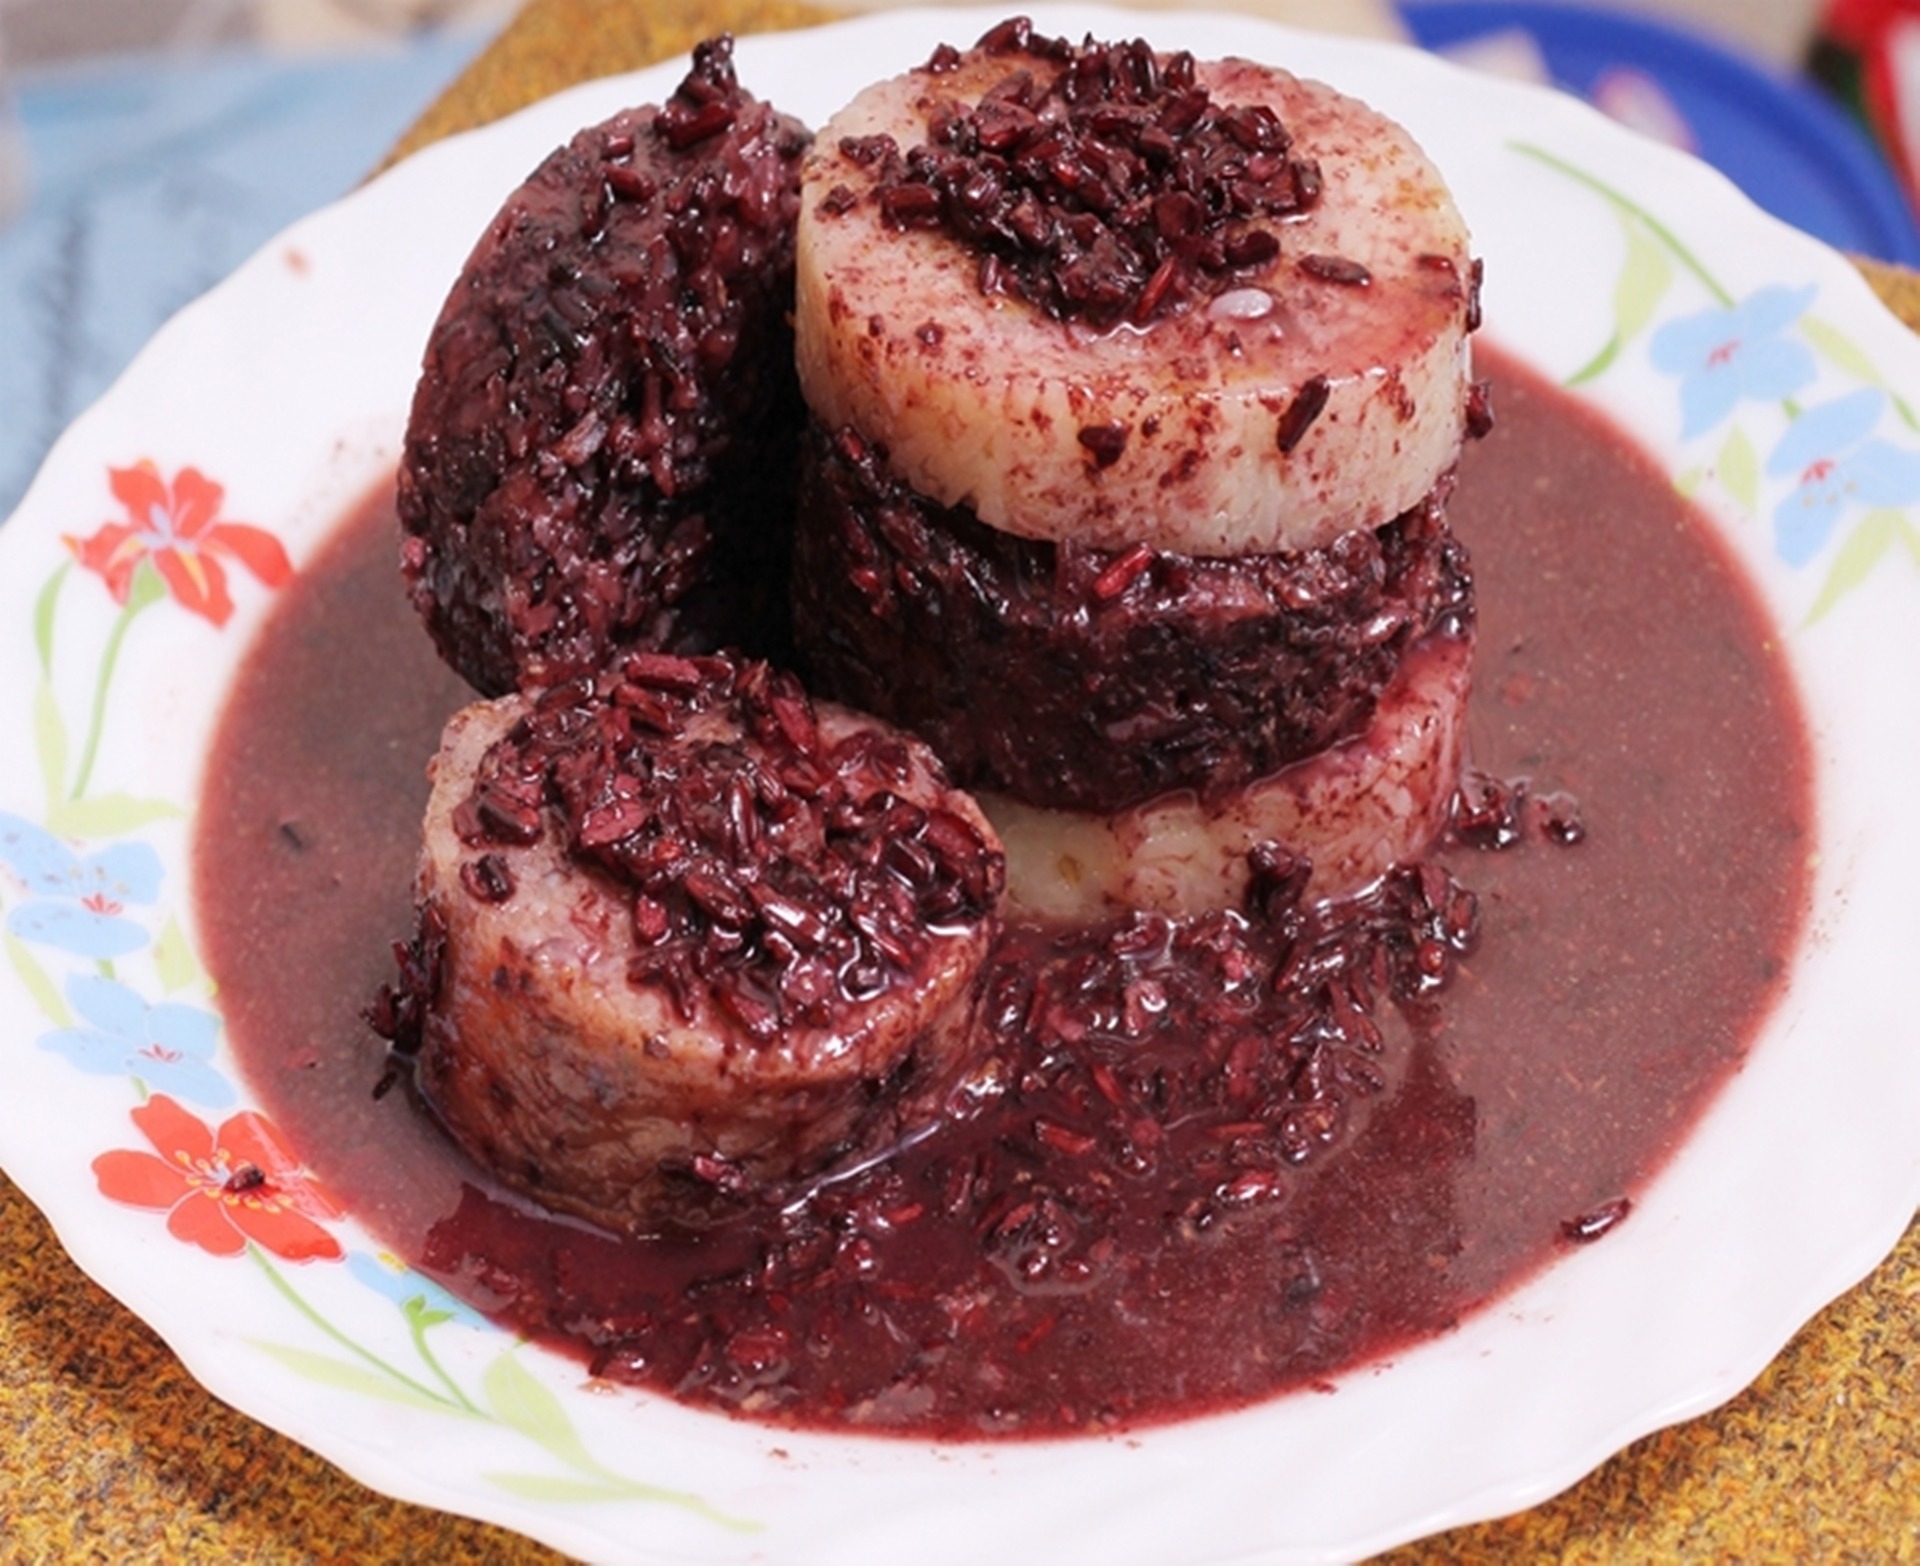
raspberry, fruit, berry, dish, food, produce, dessert, chocolate cake, west, pudding, indonesian, typical, sumatra, chocolate brownie, lamang, tapai